Theca of follicle

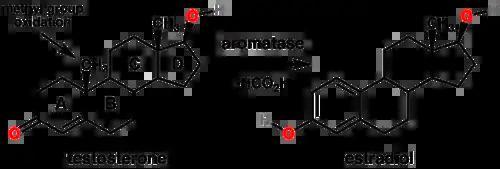
Conversion of testosterone to estradiol through the action of aromatase.

Theca cells are responsible for the production of androstenedione, and indirectly the production of 17β estradiol, also called E2, by supplying the neighboring granulosa cells with androstenedione that with the help of the enzyme aromatase can be used as a substrate for this type of estradiol. FSH induces the granulosa cells to synthesize aromatase, an enzyme that converts the androgens made by the theca interna into estradiol.